Mardi Gras Indians

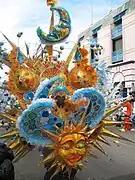
A junkanoo costume worn by Black people in the Bahamas is similar to other carnival and festival cultures in the Black diaspora.

In 1857, The Pickwick Club, an all-white gentleman's club, formed the Mystick Krewe of Comus, a white-only carnival krewe. They were soon followed by similar all-white, men-only krewes across the city. These groups often wore blackface and redface, and took part in public celebrations as well as private balls. Black people were initially forbidden from wearing masks during carnival; in response, groups of young Black men used "war paint" to hide their identities instead. After the state legislature allowed masking "from sunrise to sunset", Black people began masking according to the style of West African masquerade ceremonies.